Skull art

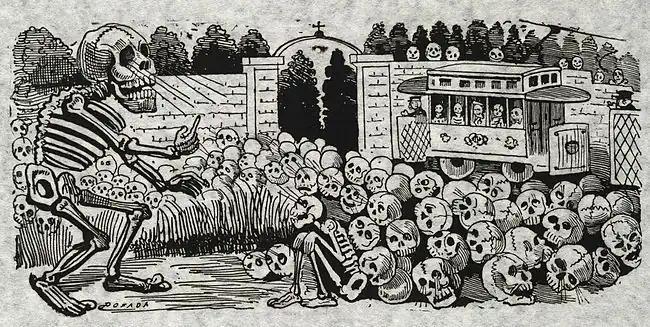
José Guadalupe Posada's version of Skull art used as a political message to those who did not know how to read.

Frida Kahlo was also the product of a bold and brilliant generation that looked back with devotion to its Mexican roots and valued the reality it found there, uncontaminated by foreign influence. She admitted having a great deal of admiration for her husband's work, as well as that of Jose Guadalupe Posada and she found great beauty in the highly developed pre-Conquest indigenous art.